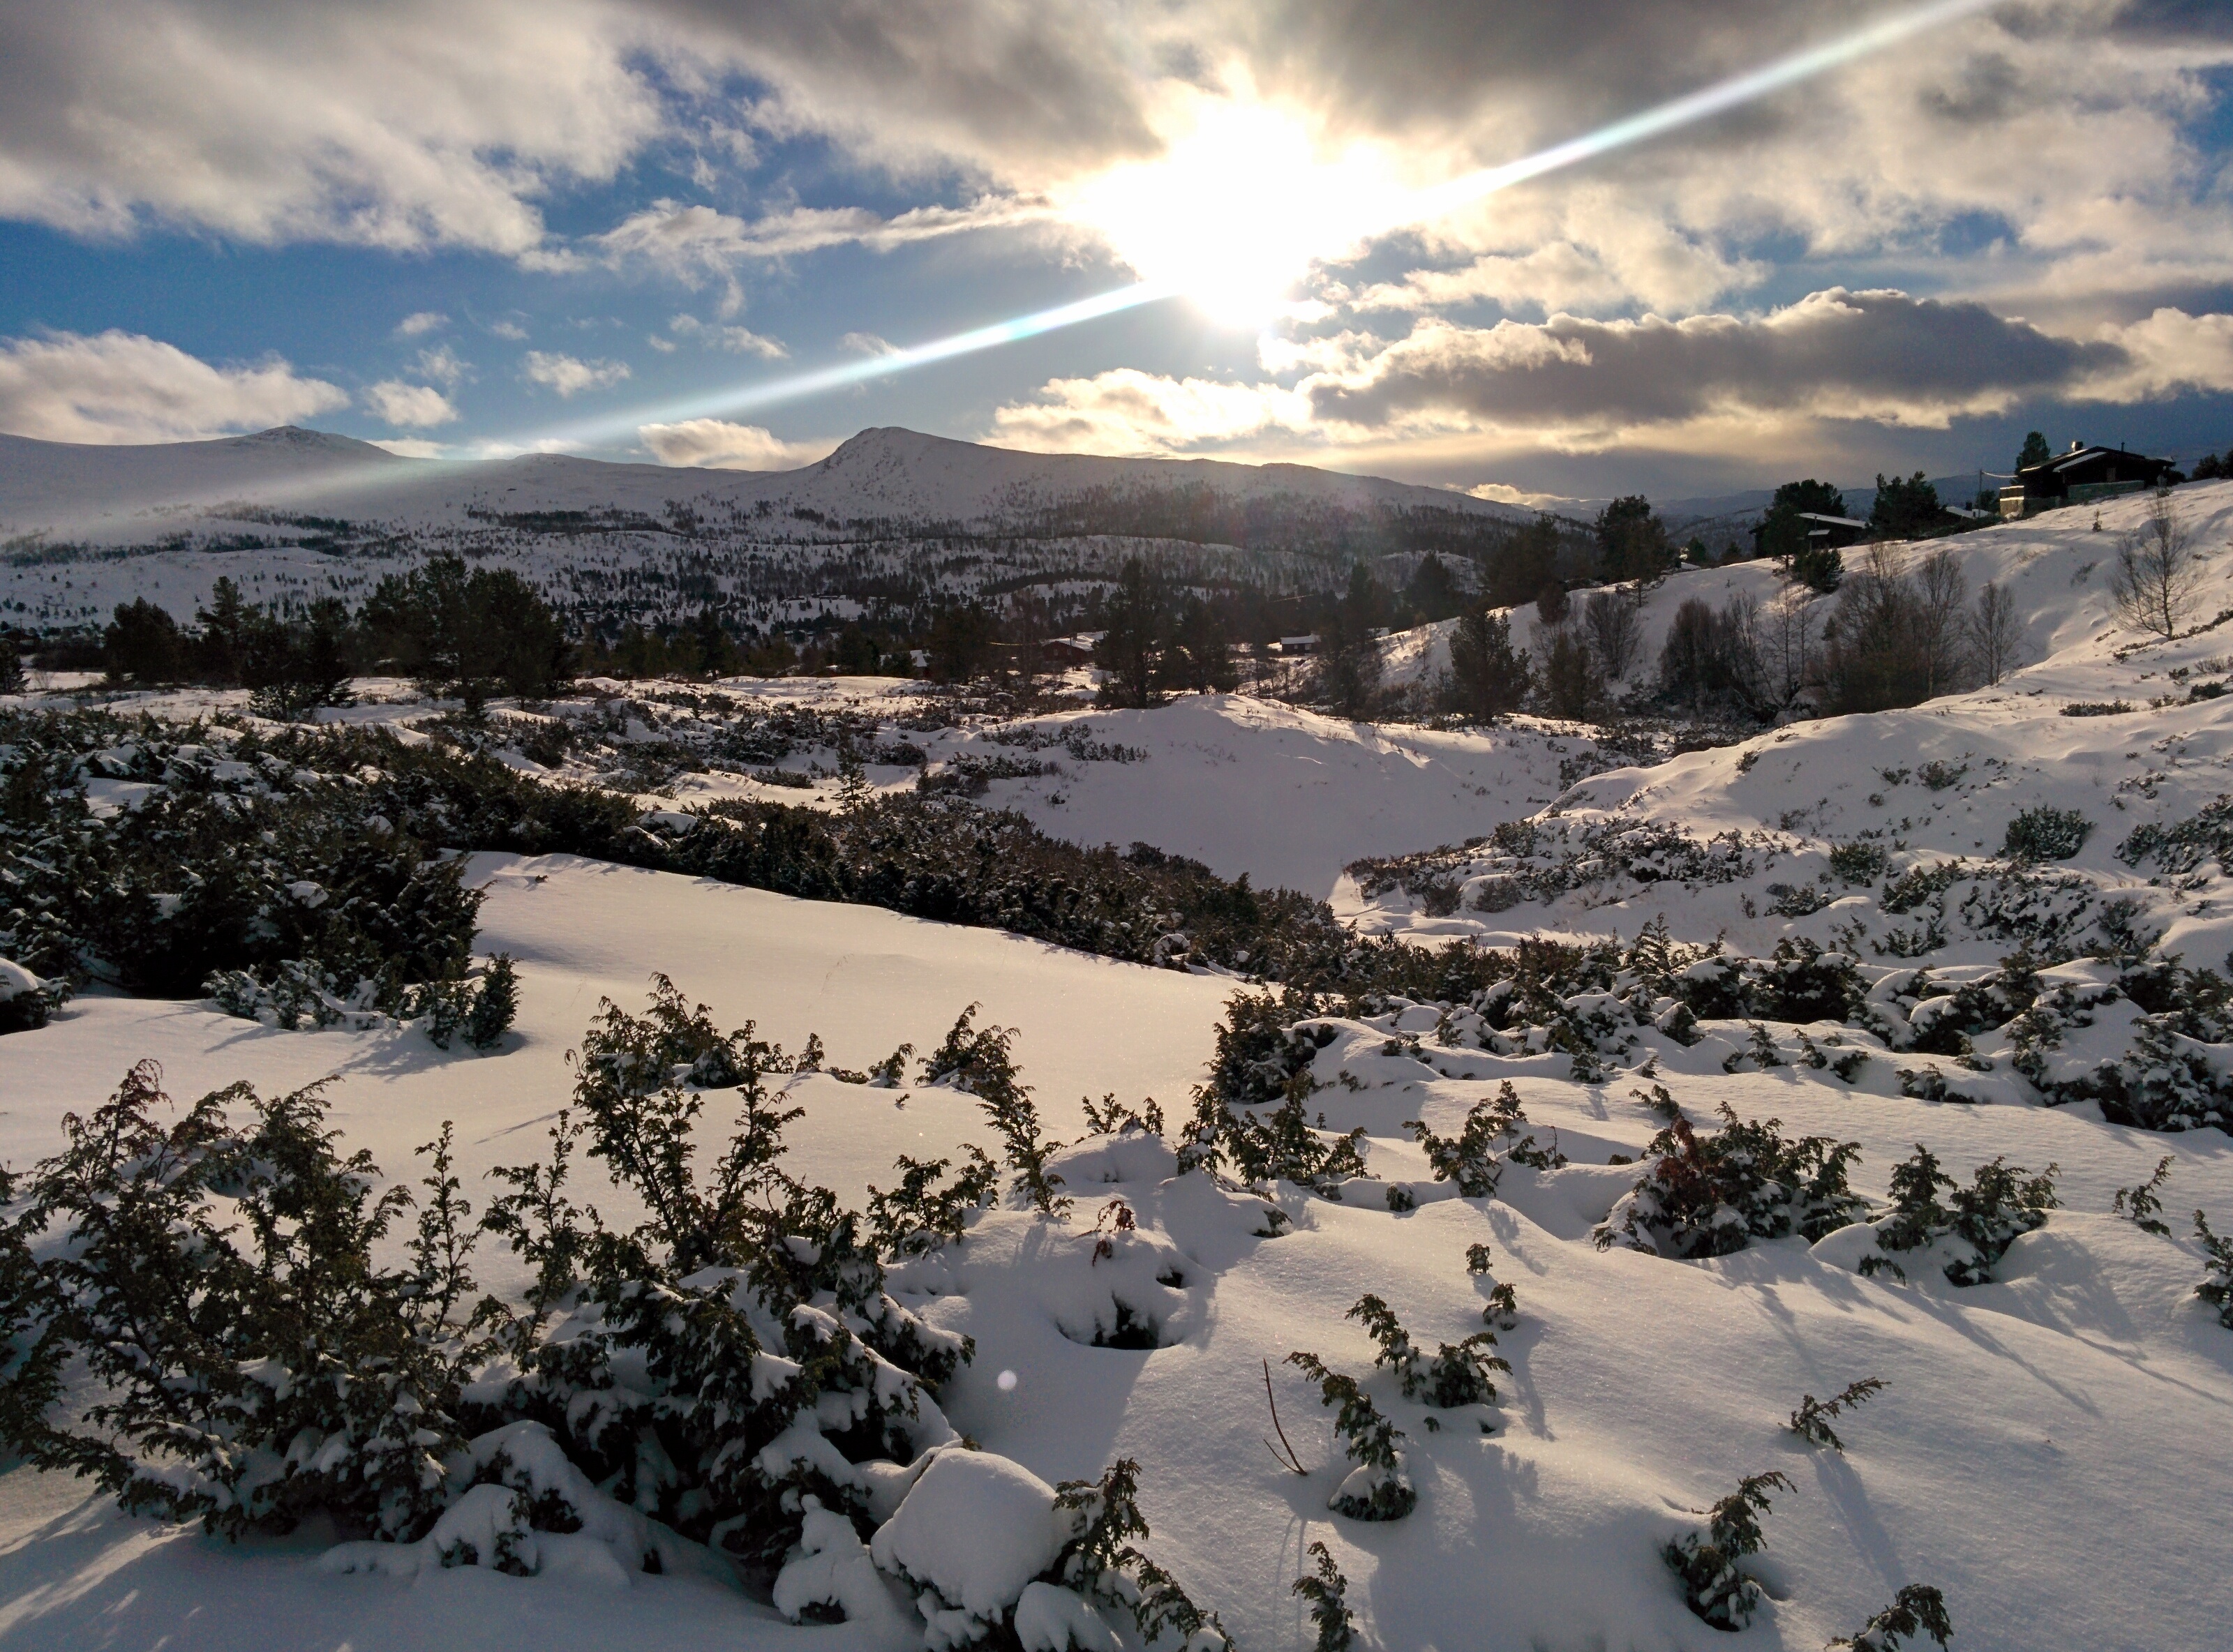
landscape, mountain, snow, winter, cloud, sunlight, morning, mountain range, ice, weather, arctic, season, alps, freezing, mountainous landforms, geological phenomenon